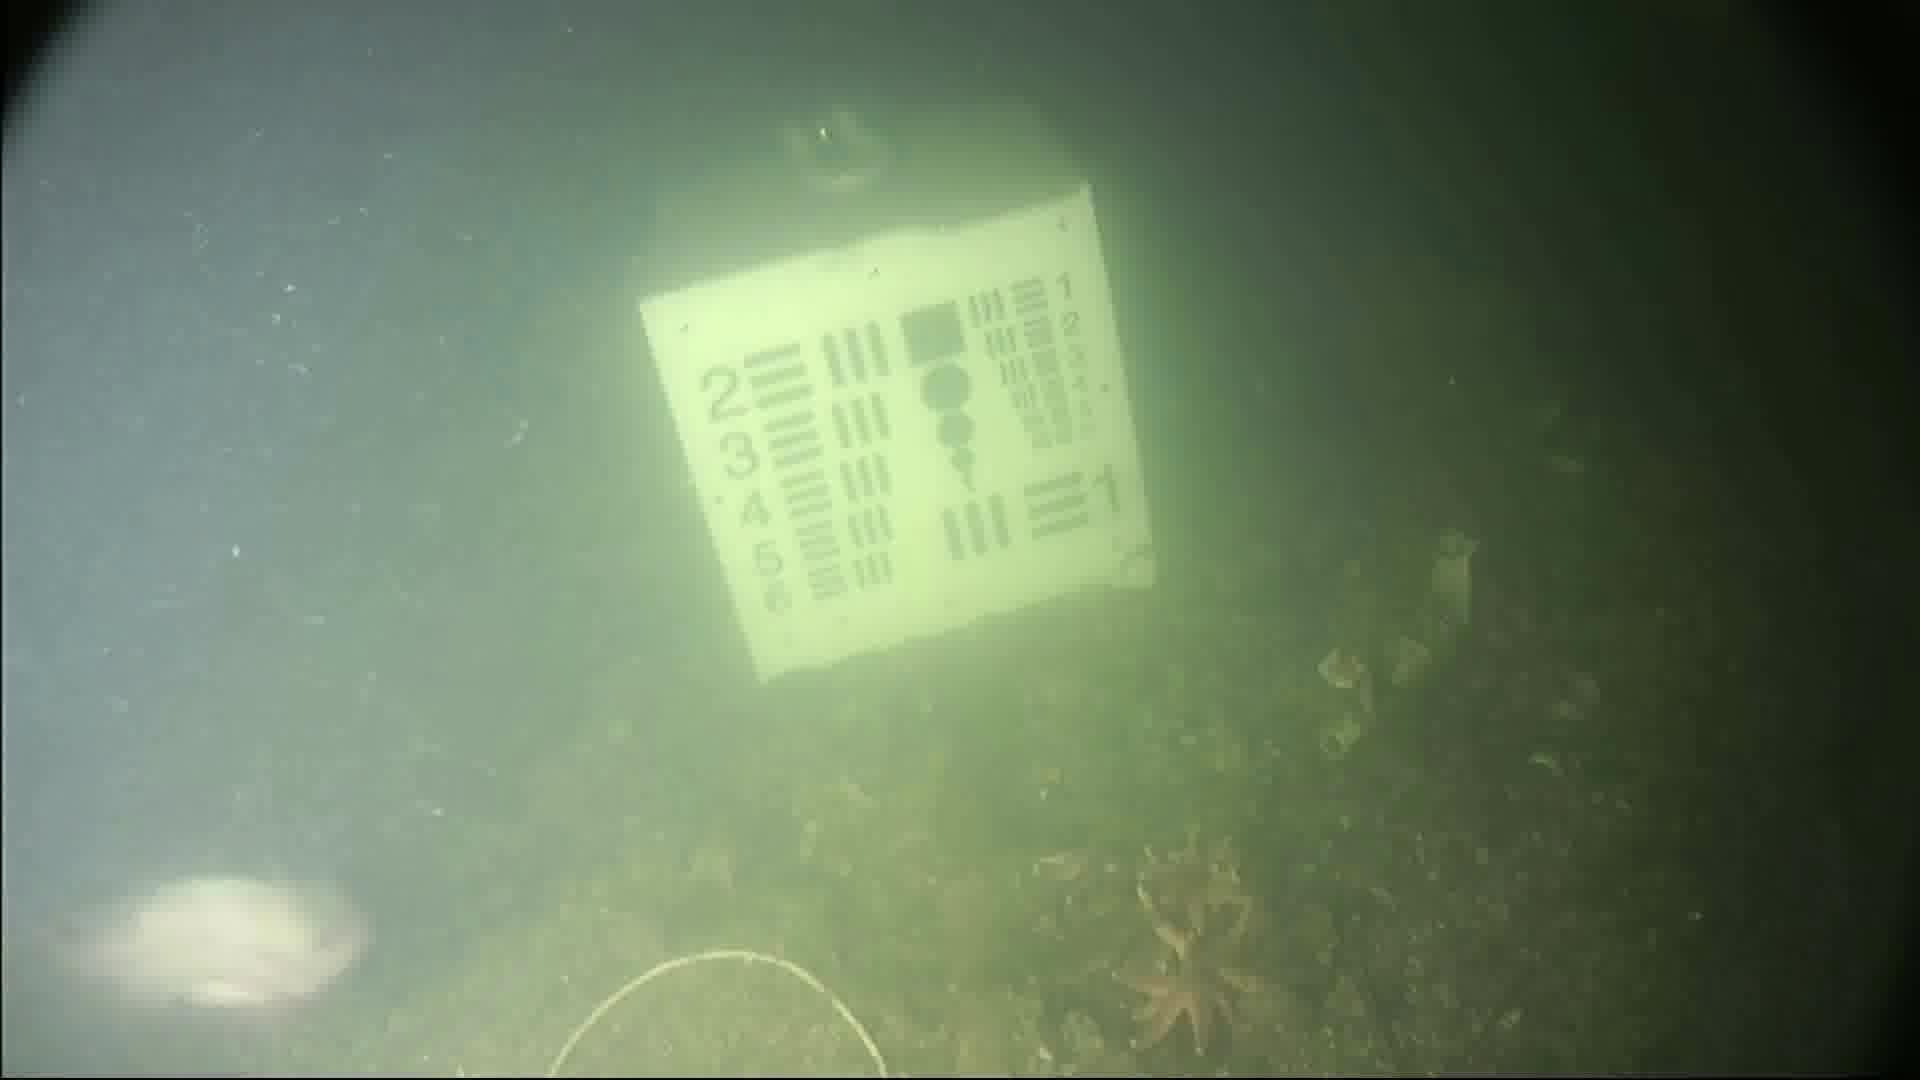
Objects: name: starfish
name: fish